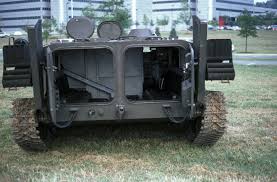
Label: MT_LB